Cerreto Sannita

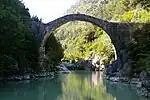
View of the Hannibal’s Bridge

Under the fascist dictatorship, Cerreto experienced relative social calm until 1926, when a mob stormed the municipal headquarters during a session of the democratically elected municipal council. Mayor and notary Domenico Pilella was forced to resign.